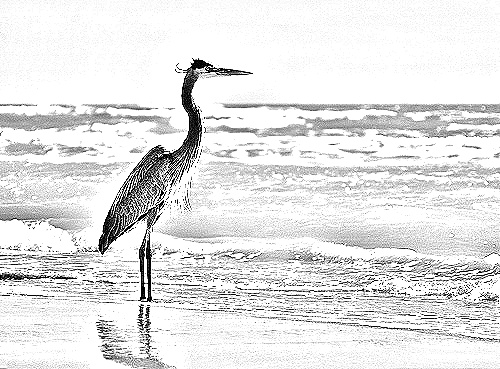
Portrait style: Sketch Portrait